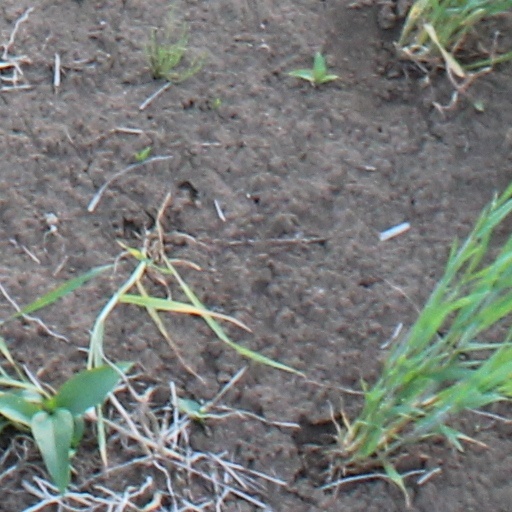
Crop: wheat